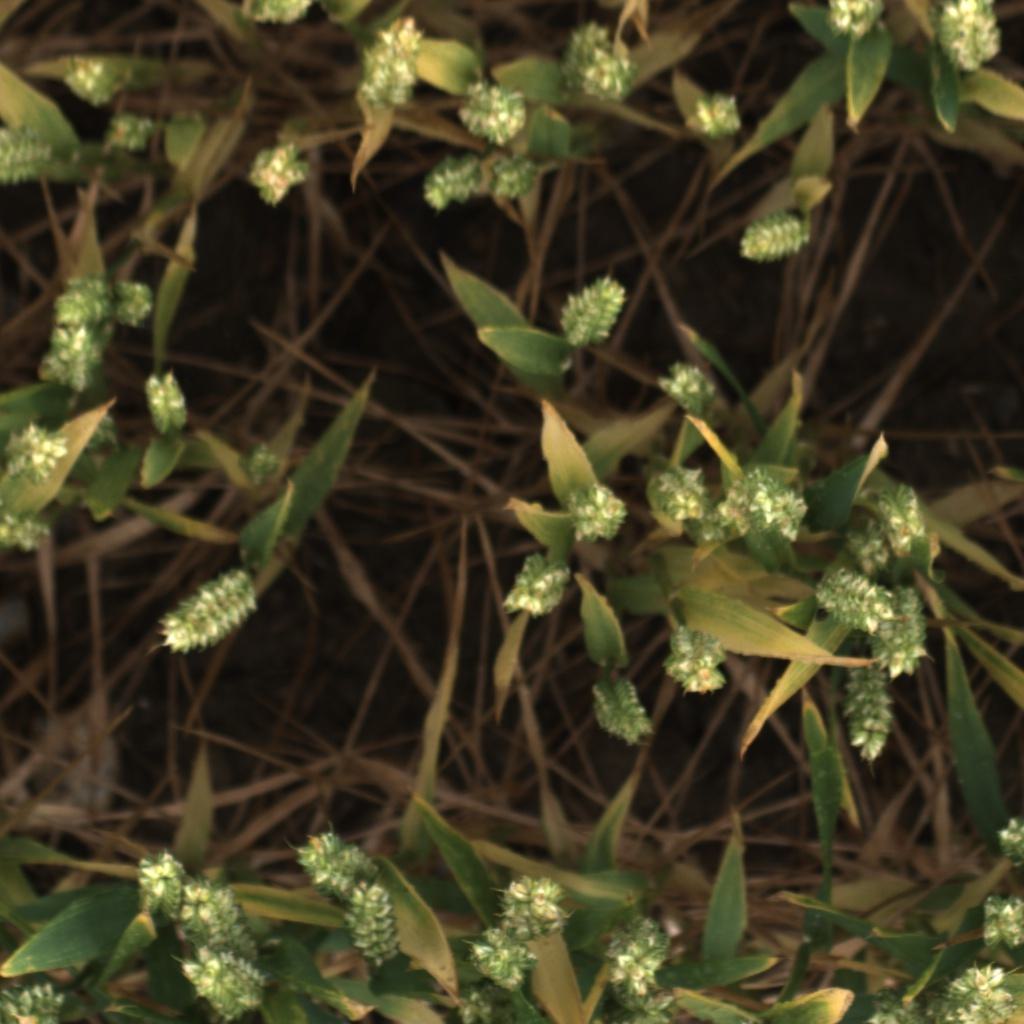
Country: UK
Location: Rothamsted
Wheat development stage: Filling - Ripening